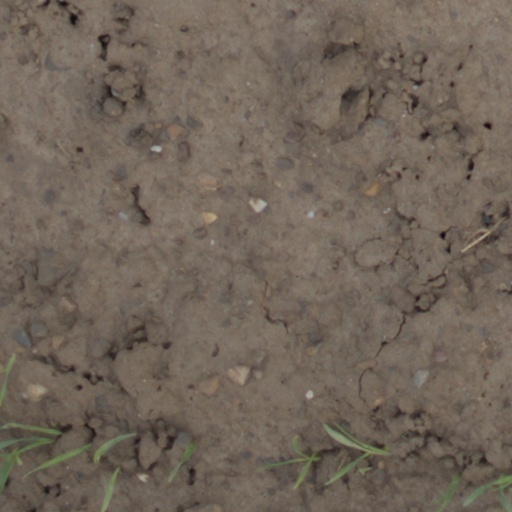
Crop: wheat